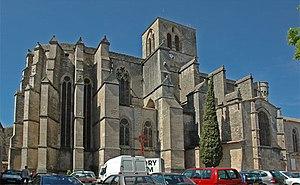
Vue septentrionale de la cathédrale Saint-Fulcran de Lodève Català: Catedral de Lodeva. Erau, França
La cathédrale Saint-Fulcran de Lodève se trouve dans l'Hérault, région Occitanie, au pied des montagnes à environ 54 km au nord-ouest de Montpellier, un peu à l’écart de la côte méditerranéenne.
Cet article recense les monuments historiques de France classés en 1840, la première protection de ce type dans le pays.
Cet article recense une partie des monuments historiques de l'Hérault, en France.